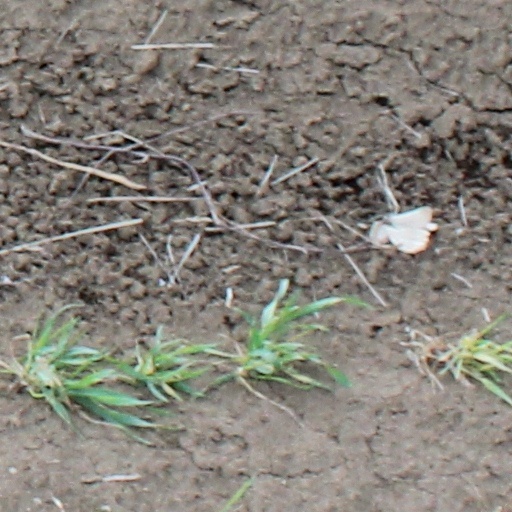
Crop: wheat